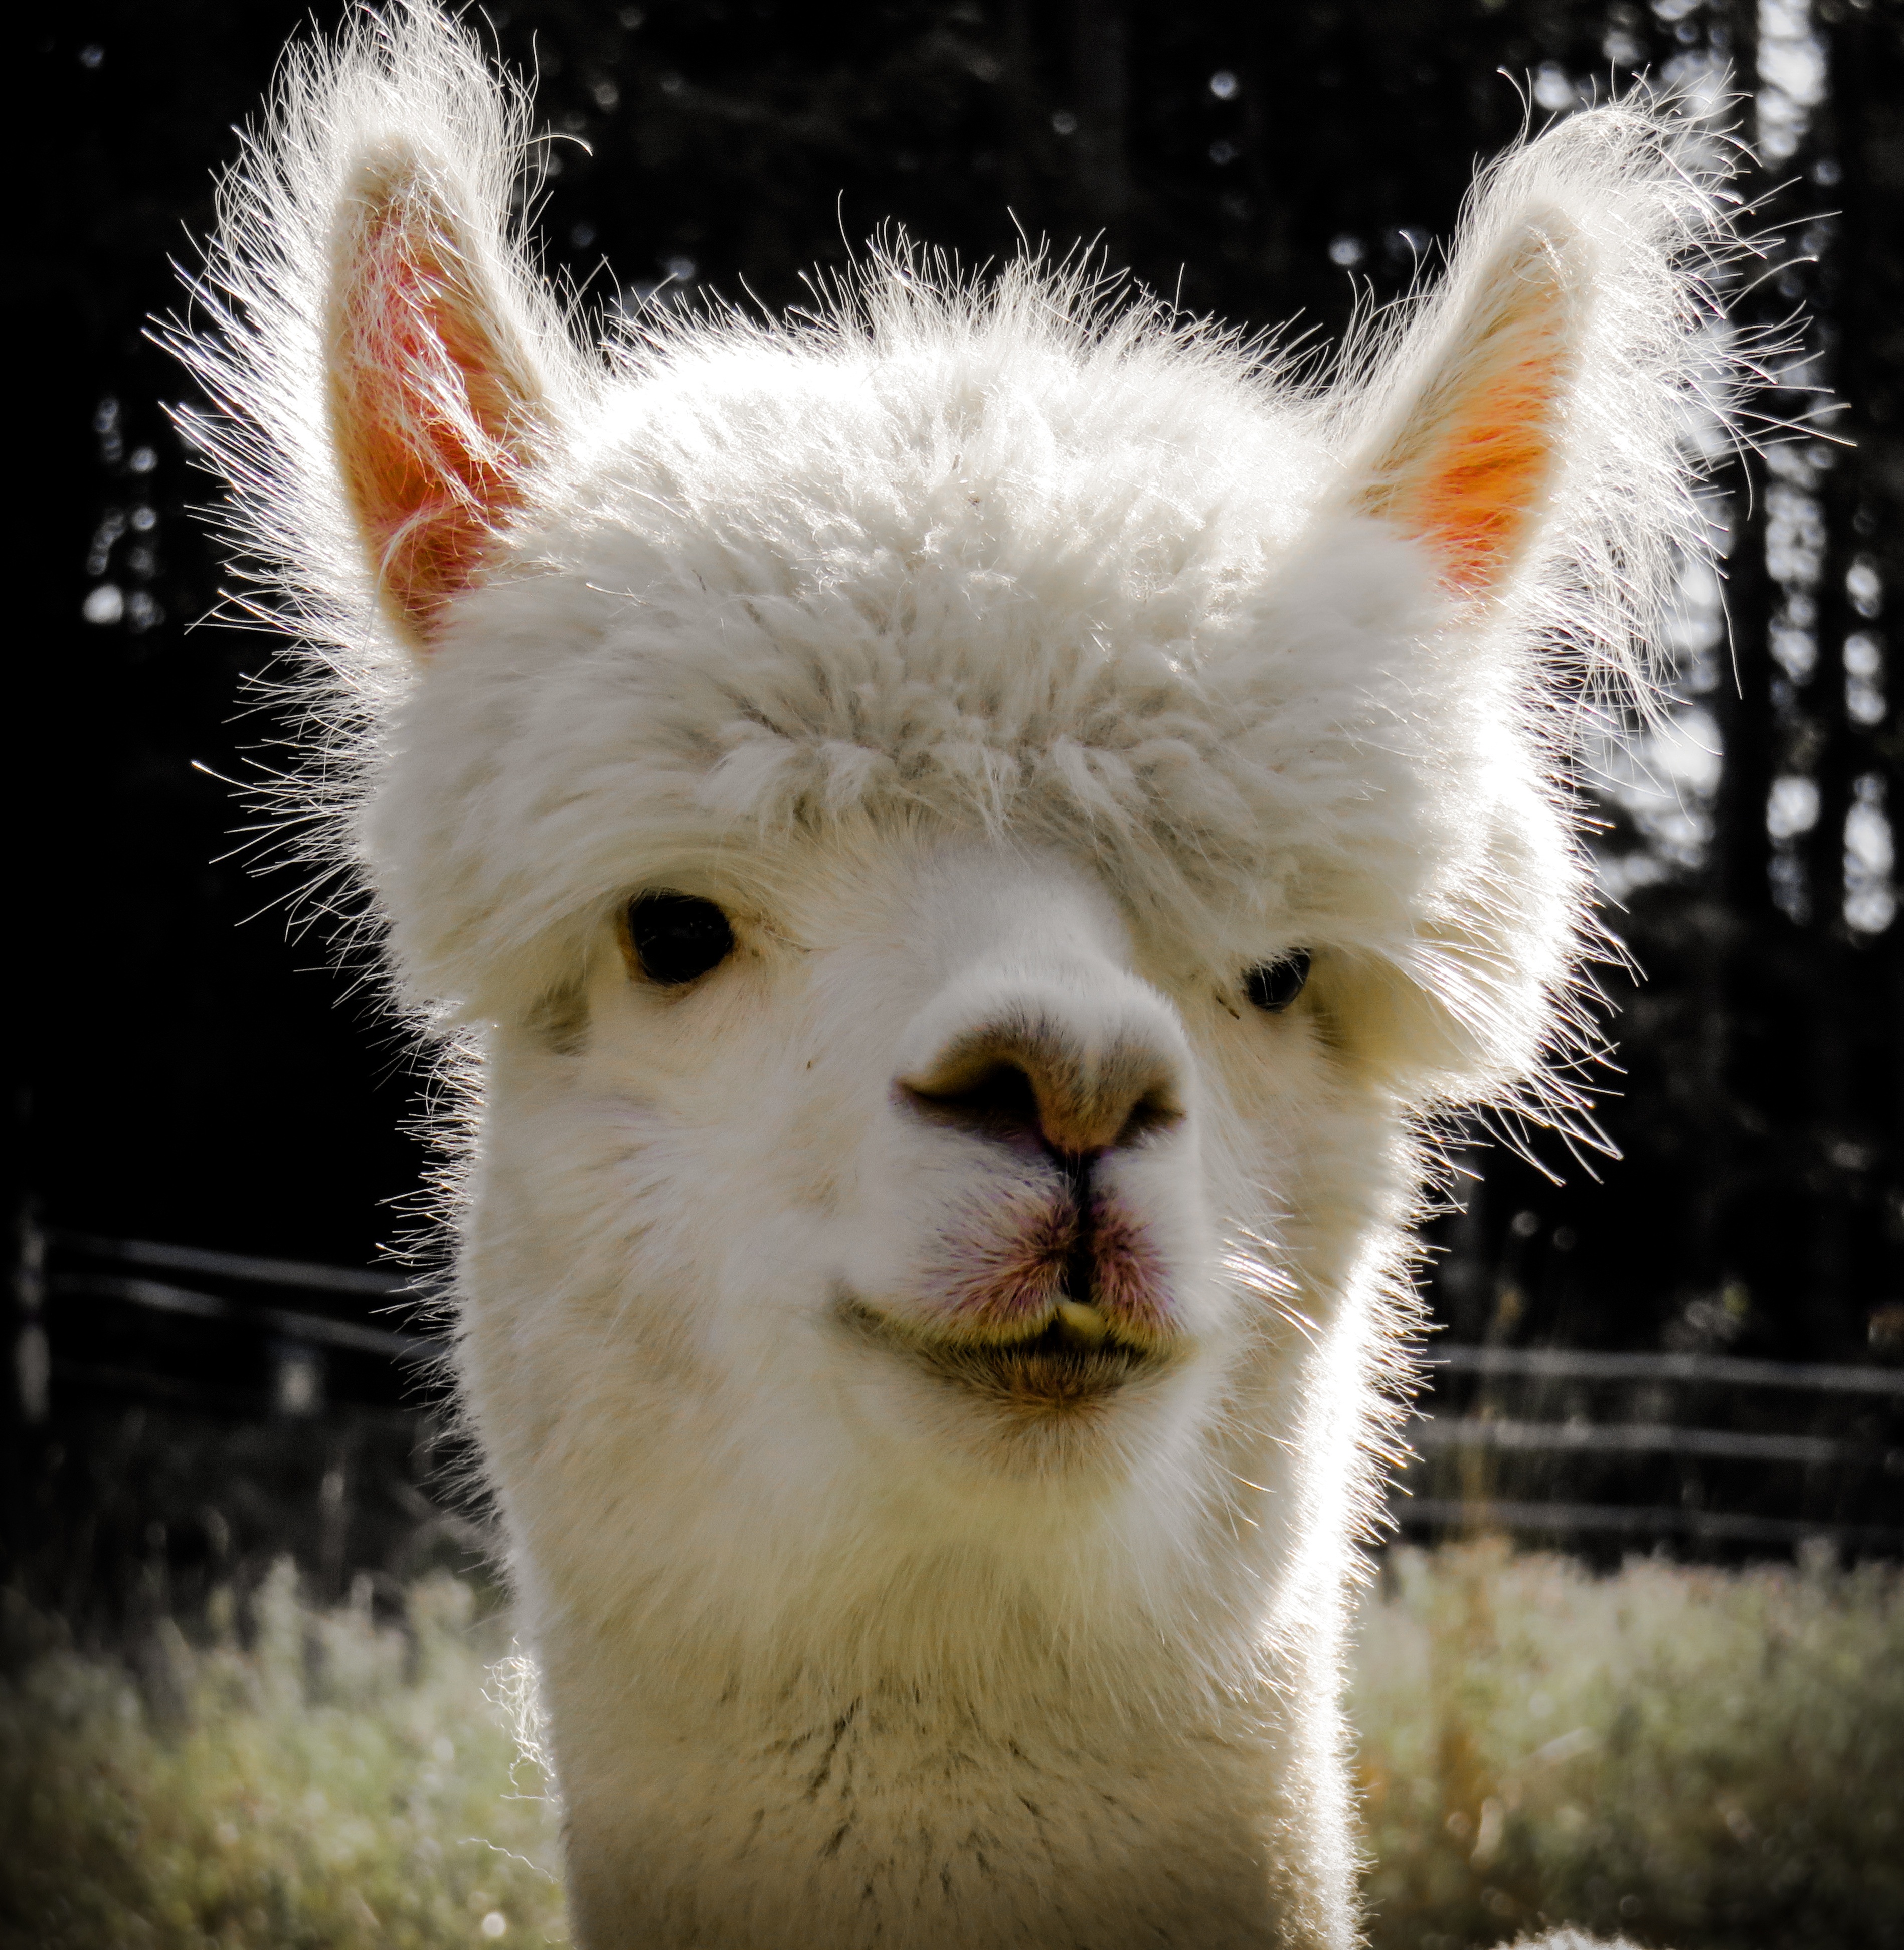
white, view, animal, fluffy, mammal, wool, fauna, peru, llama, alpaca, whiskers, ears, head, vertebrate, attention, wildlife photography, animal portrait, mimic, camel like mammal